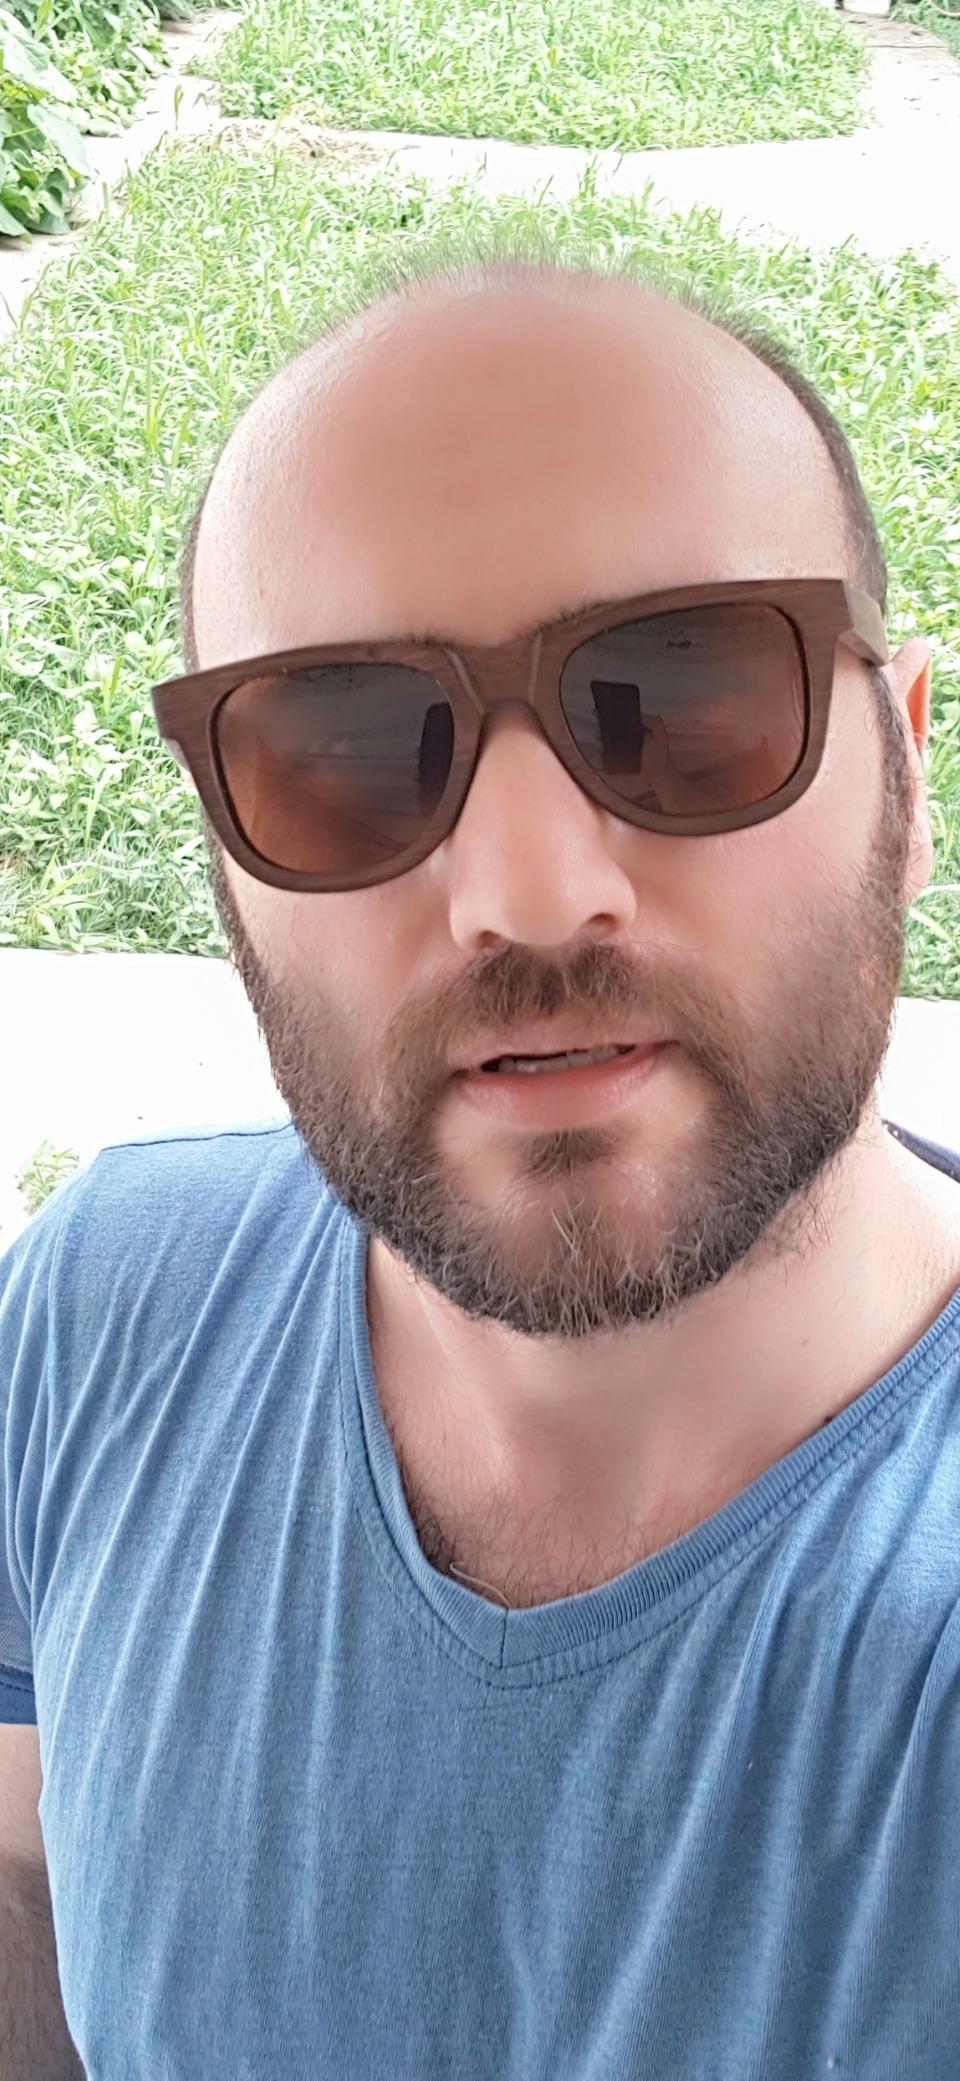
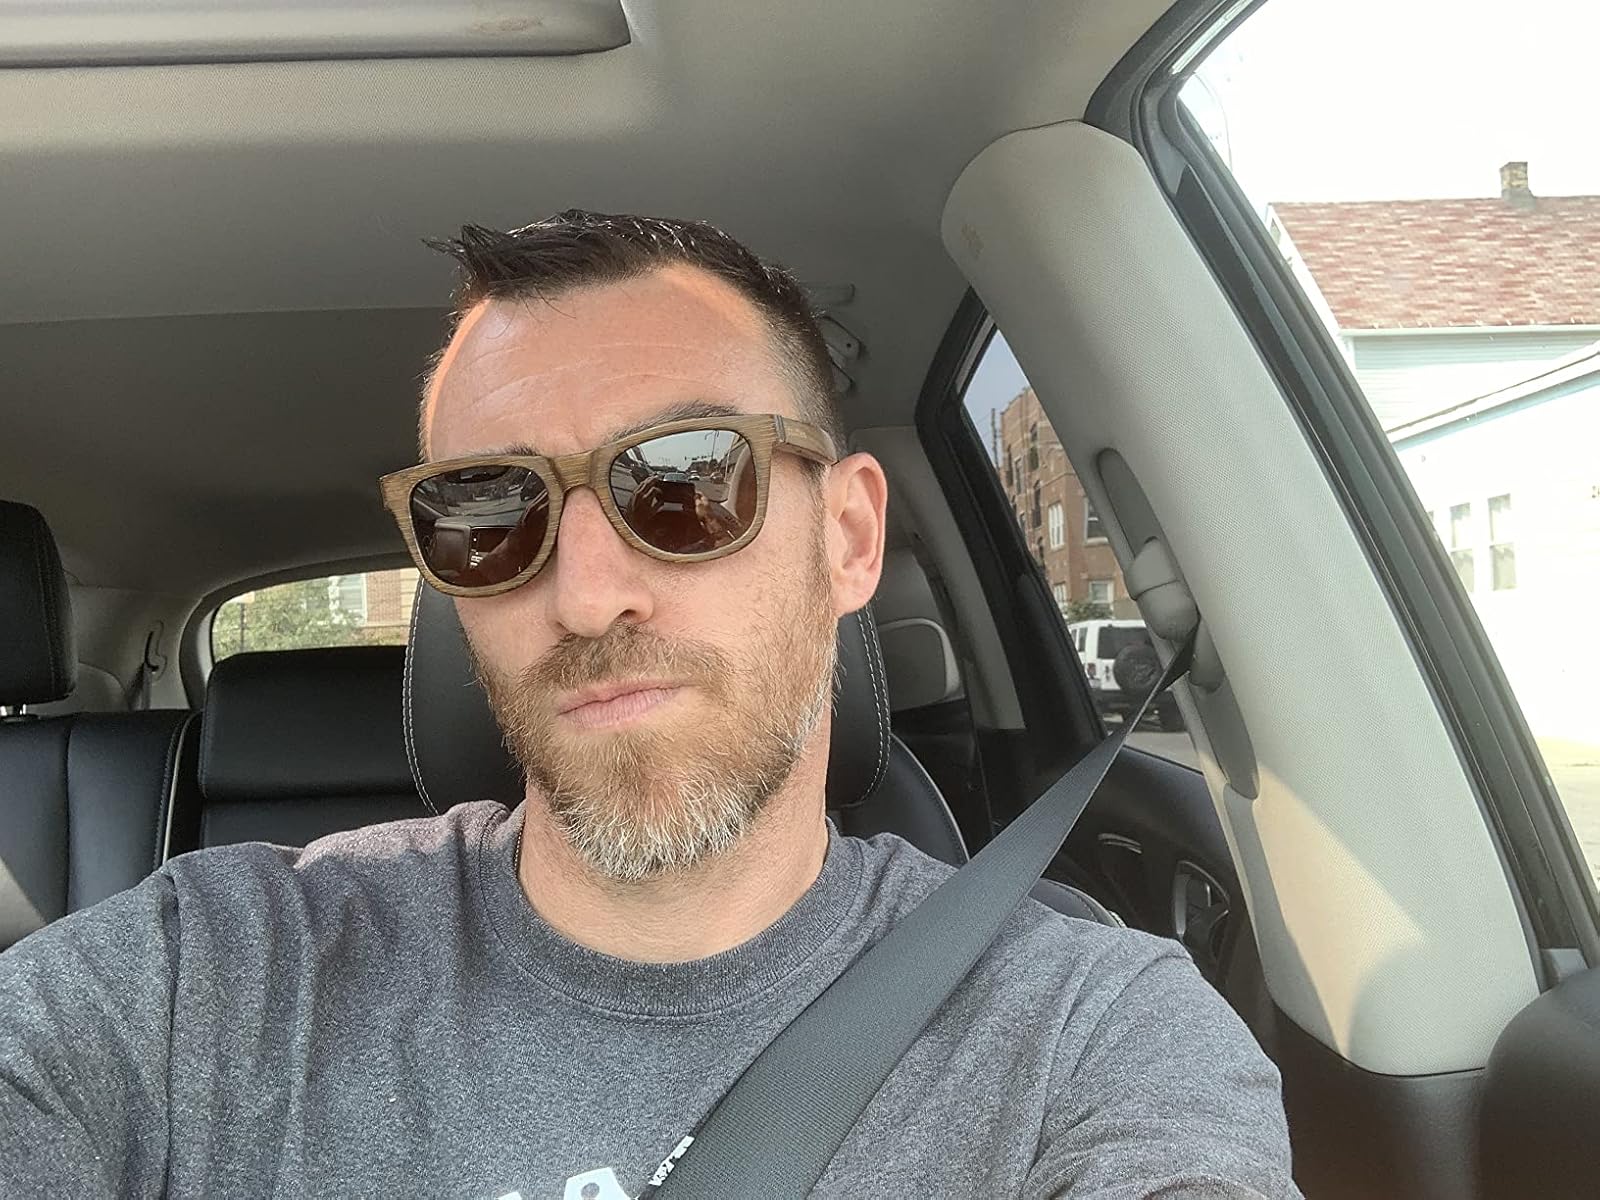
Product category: accessories_sunglasses
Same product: yes